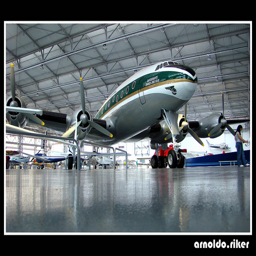
A green, white and grey plane with propellors in a warehouse.
A green, gold and white motorized airplane sitting in a large warehouse.
Airplanes are parked in a hanger with a woman standing in front of the biggest one.
a plane parked in a paved garage with a metal roof.
A propeller airplane parked inside and airplane hanger.